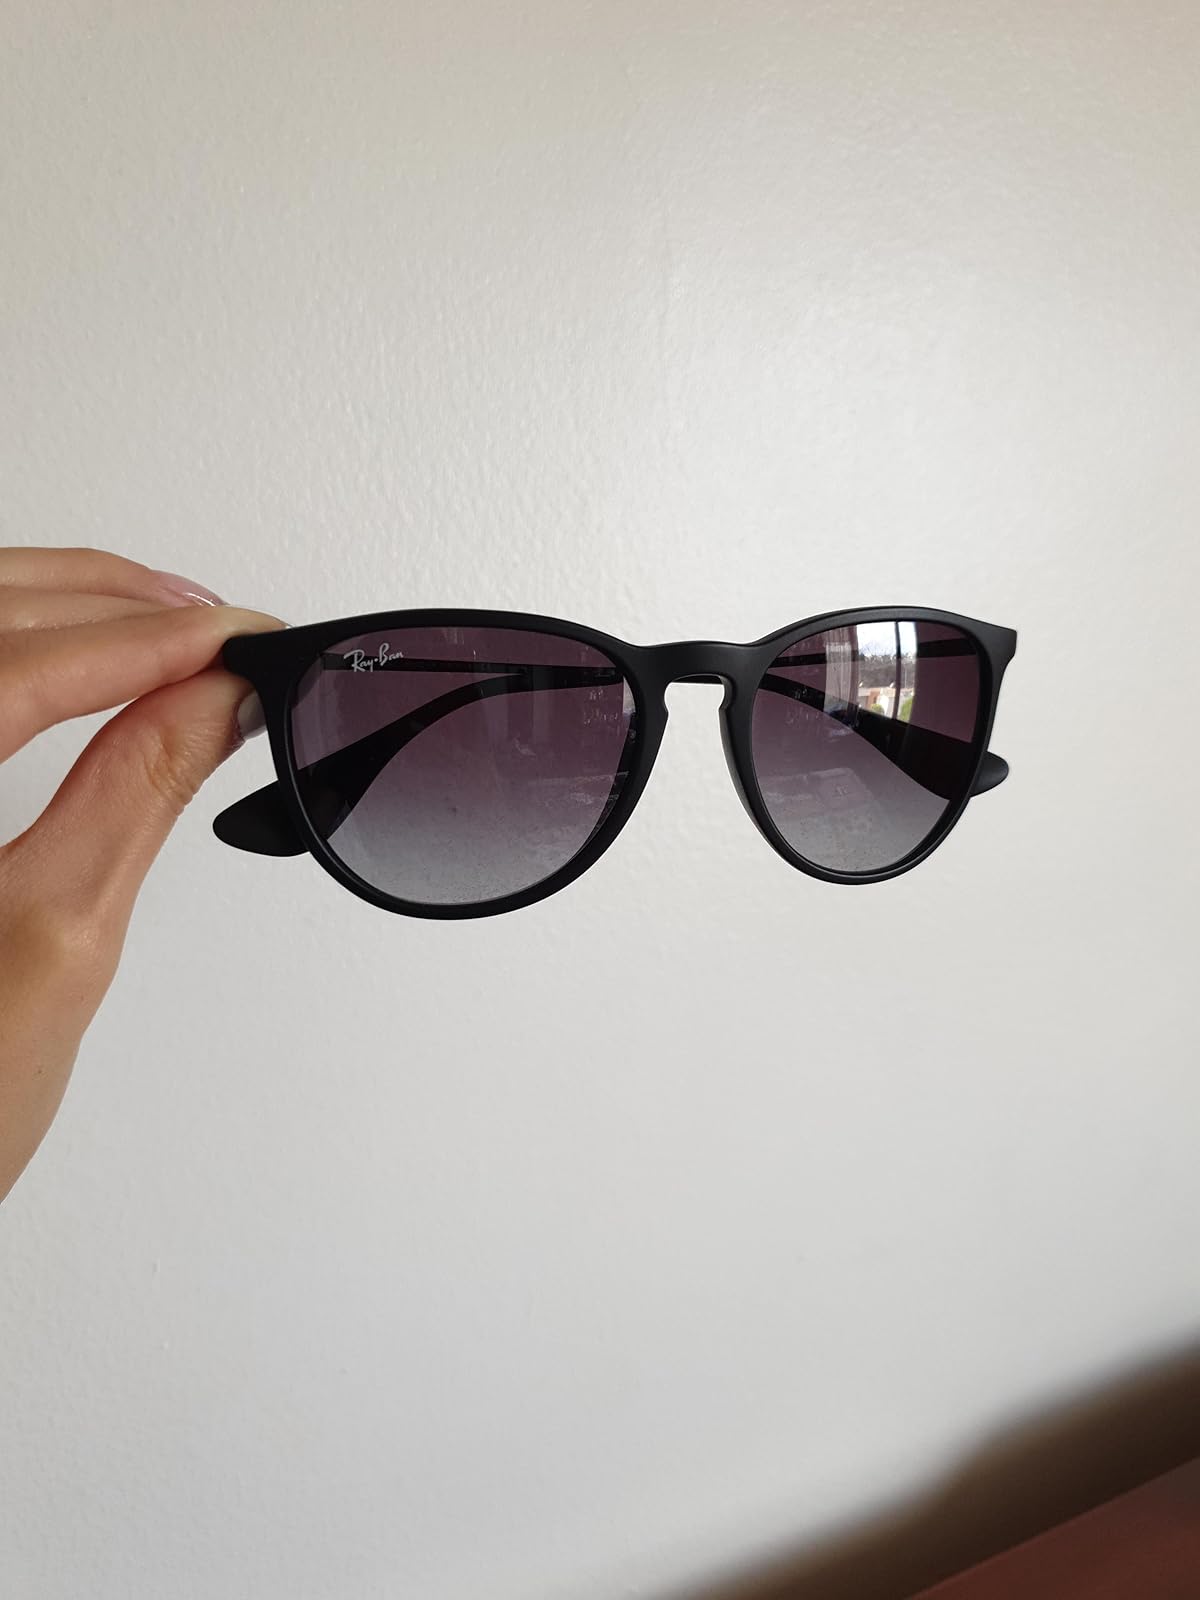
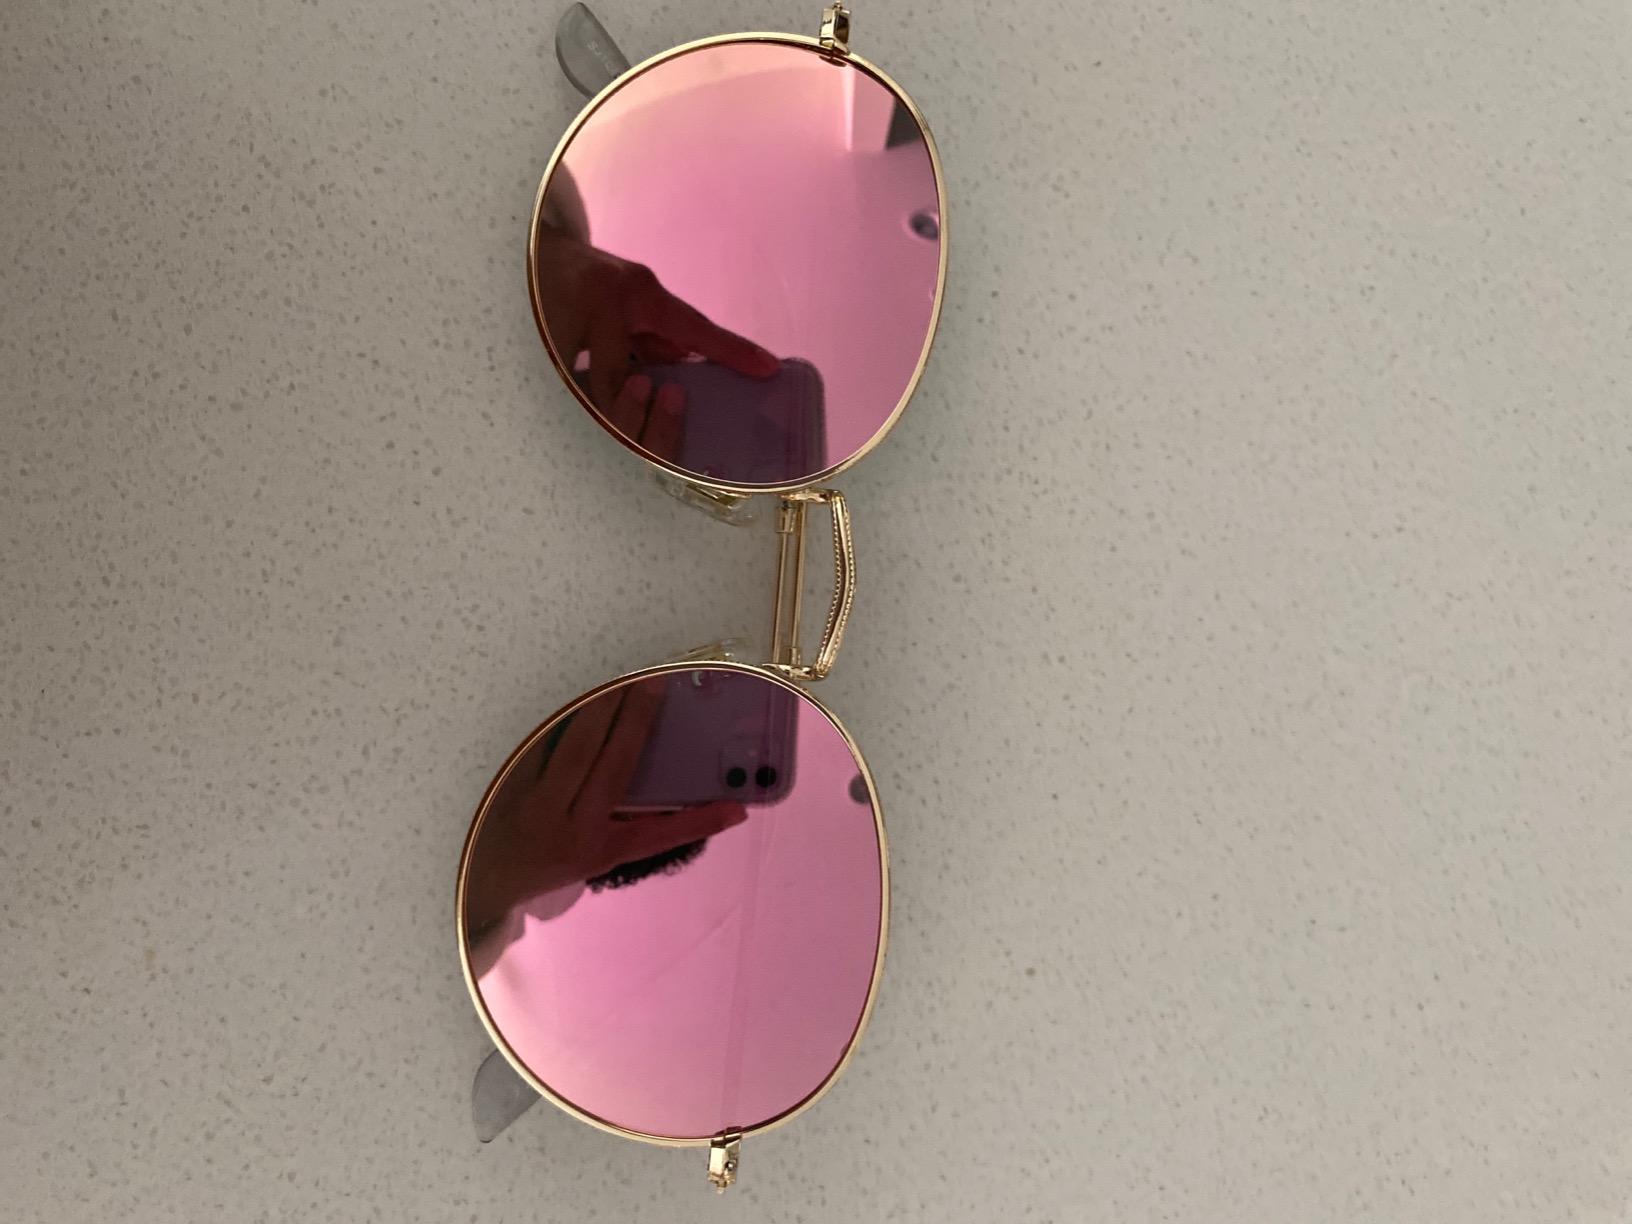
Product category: accessories_sunglasses
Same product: no